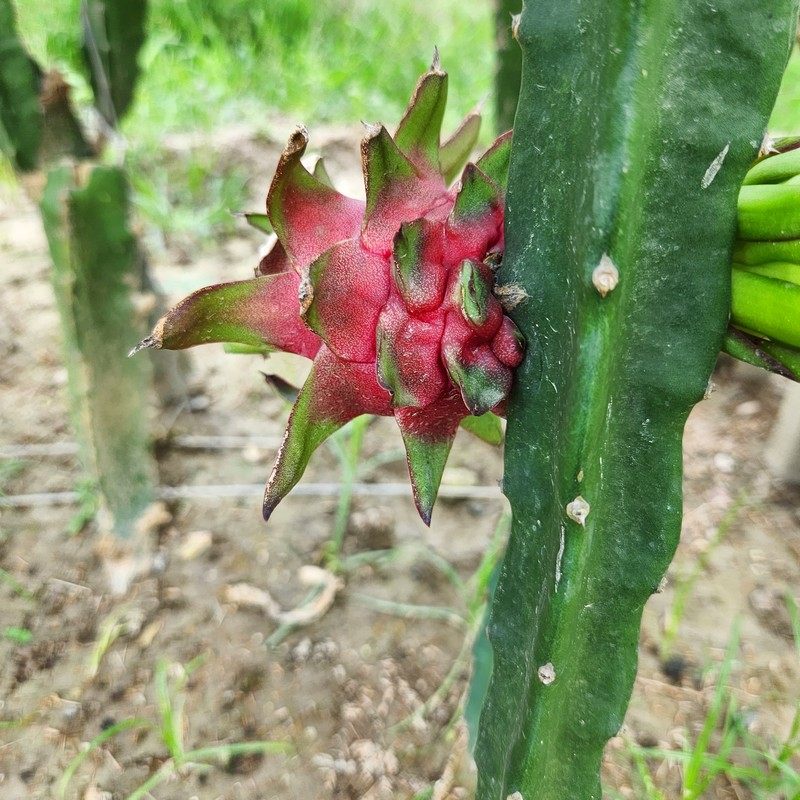
Label: Mature Dragon Fruit